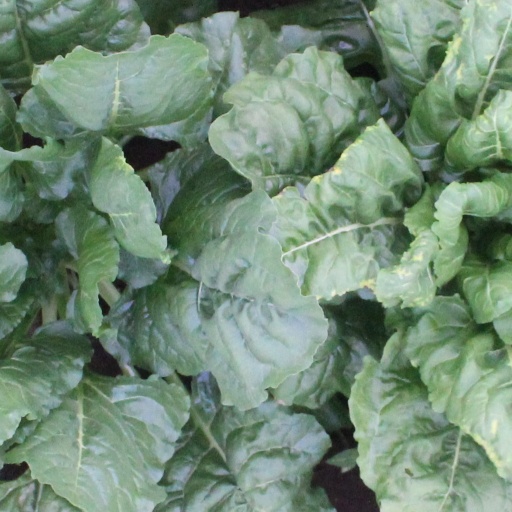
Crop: sugar beet